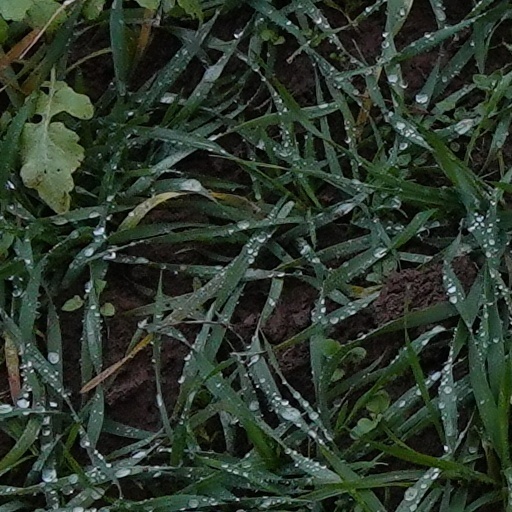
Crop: wheat